Amalau Valley

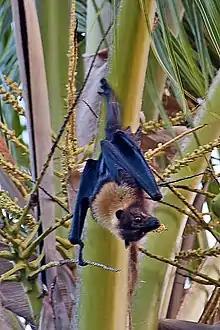
Samoa flying fox

Amalau Valley has been described as the best place in American Samoa to observe the Many-colored Fruit Dove. There are also large numbers of White-tailed Tropicbirds, White Terns, and Brown Noddies present. Amalau Valley is a particularly great site to observe fruit bats, especially the Samoa flying fox.